Healing a man with dropsy

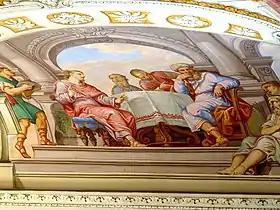
Fresco by Balthasar Augustin Albrecht showing Jesus healing a man with dropsy., Herrenchiemsee Abbey, 1715

Healing a man with dropsy is one of the miracles of Jesus in the Gospels (Luke 14:1-6).